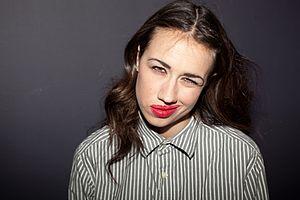
Miranda Sings est un personnage comique créé en 2008 par l'humoriste, youtubeuse et actrice Colleen Ballinger.